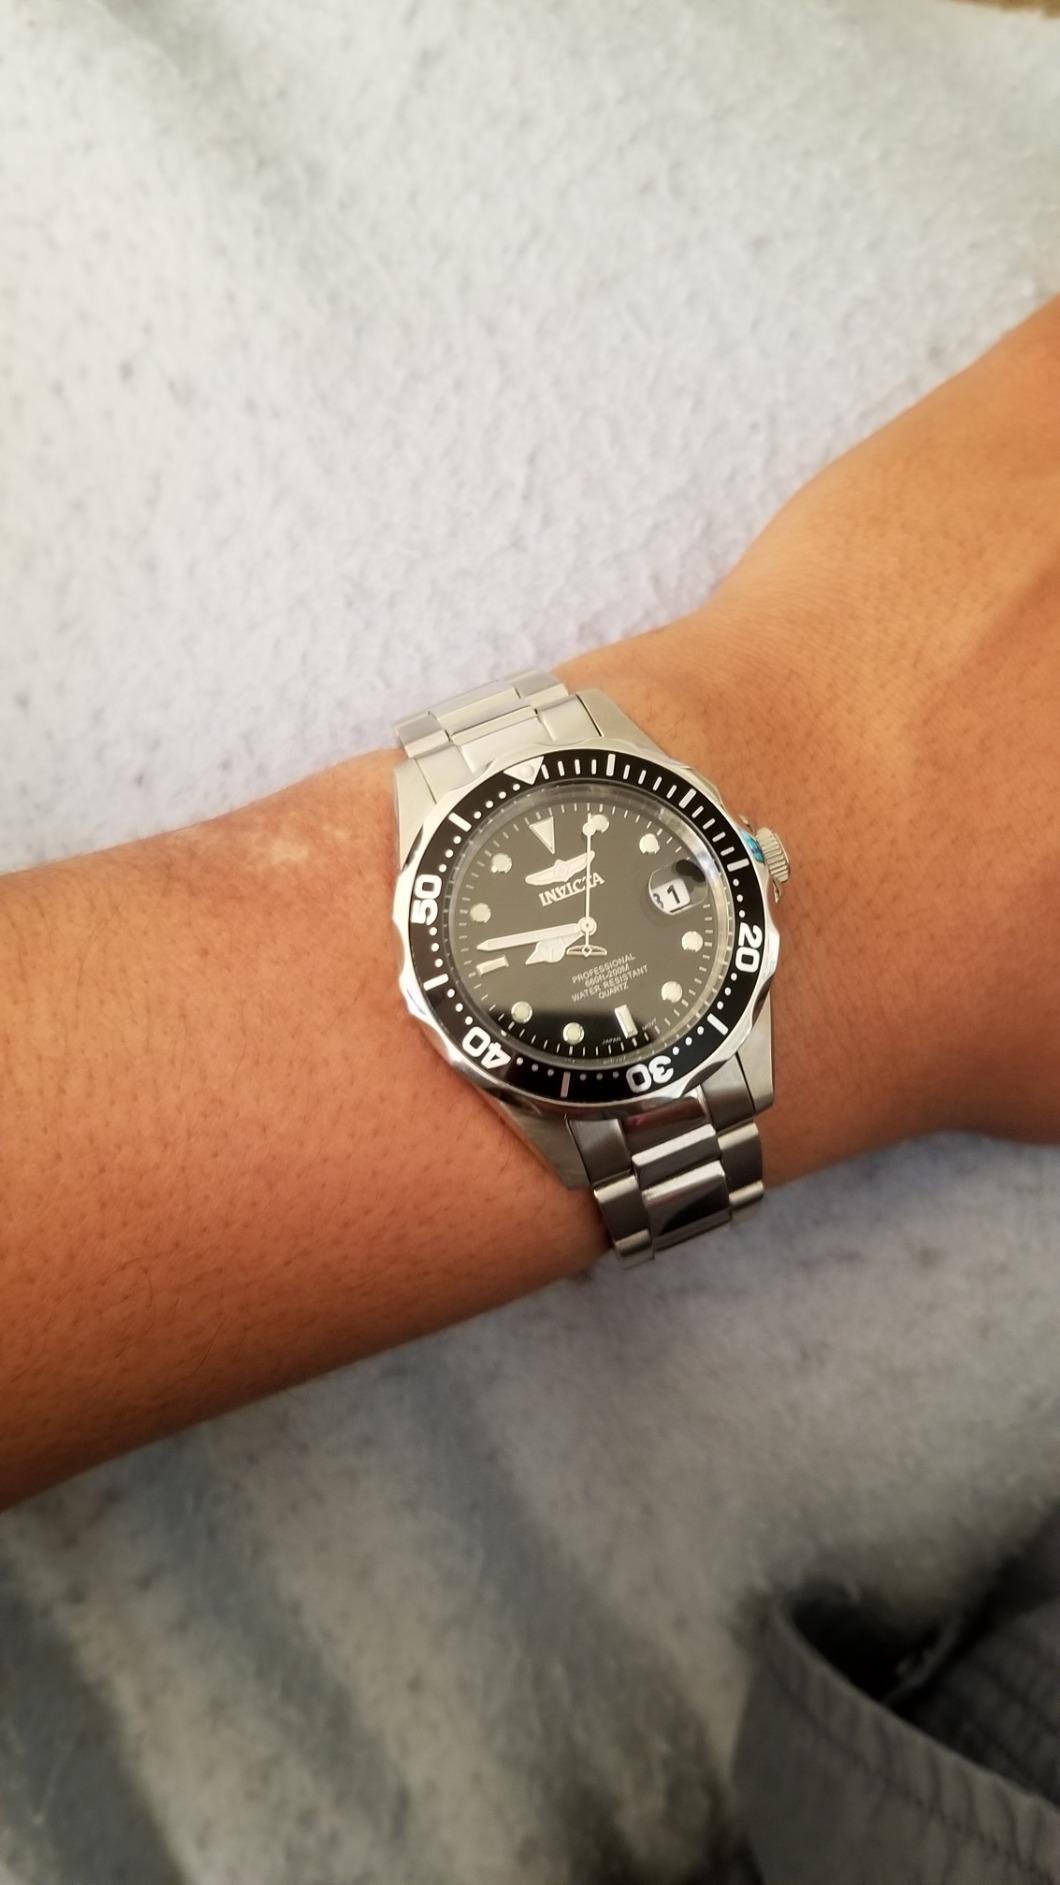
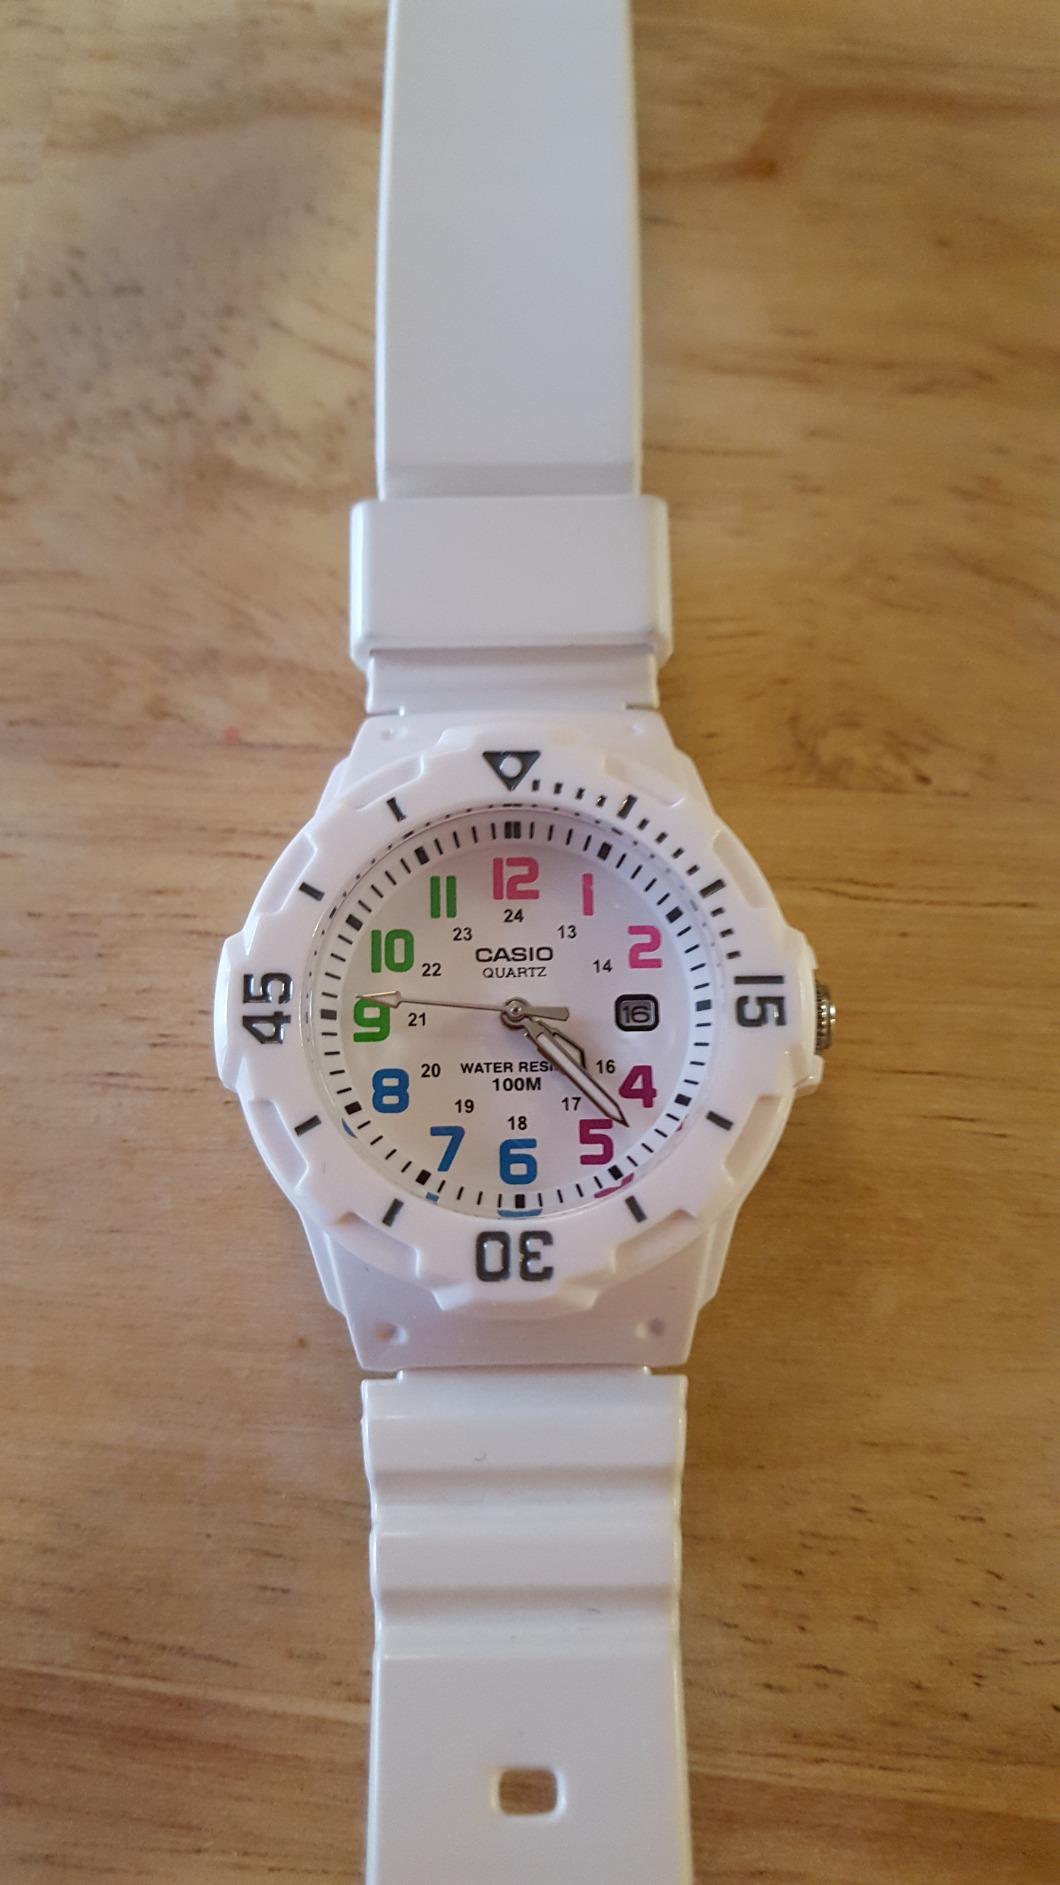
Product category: accessories_watch
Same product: no